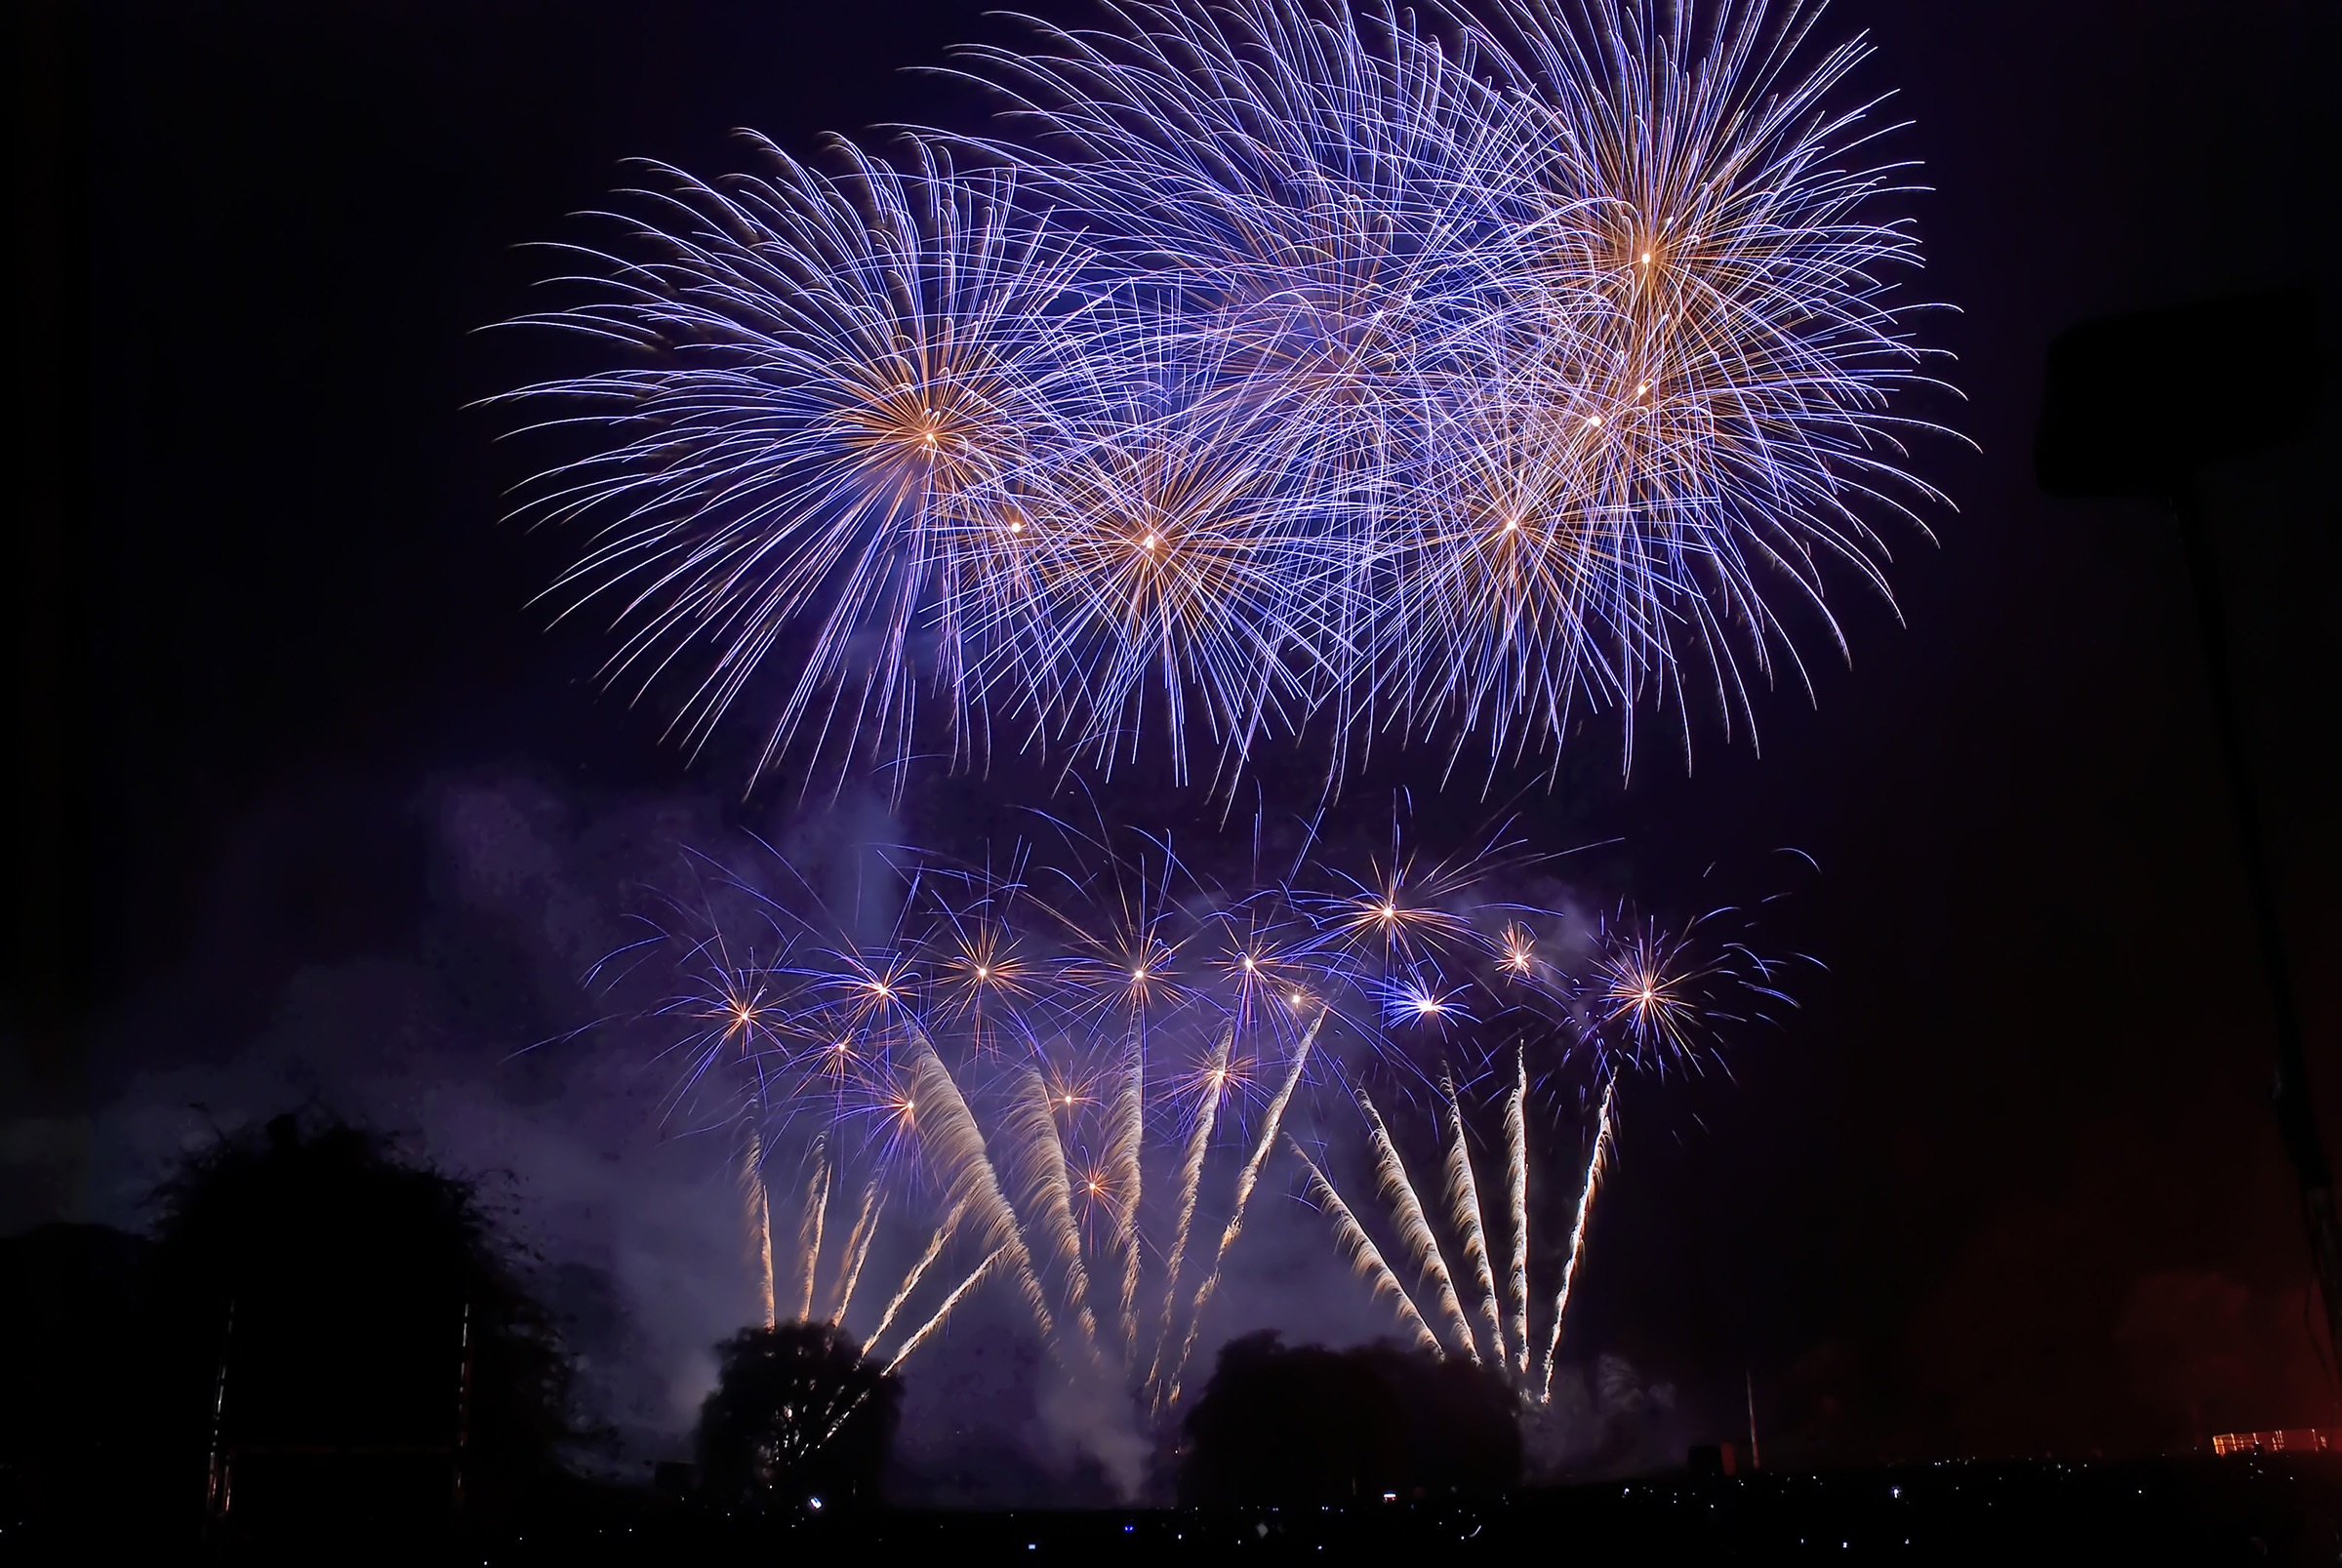
recreation, blue, bonfire, fireworks, event, burst, outdoor recreation